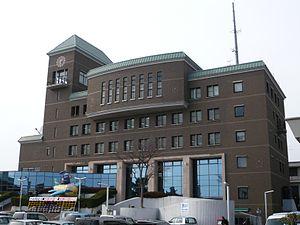
Makinohara est une ville située dans la préfecture de Shizuoka, au Japon.